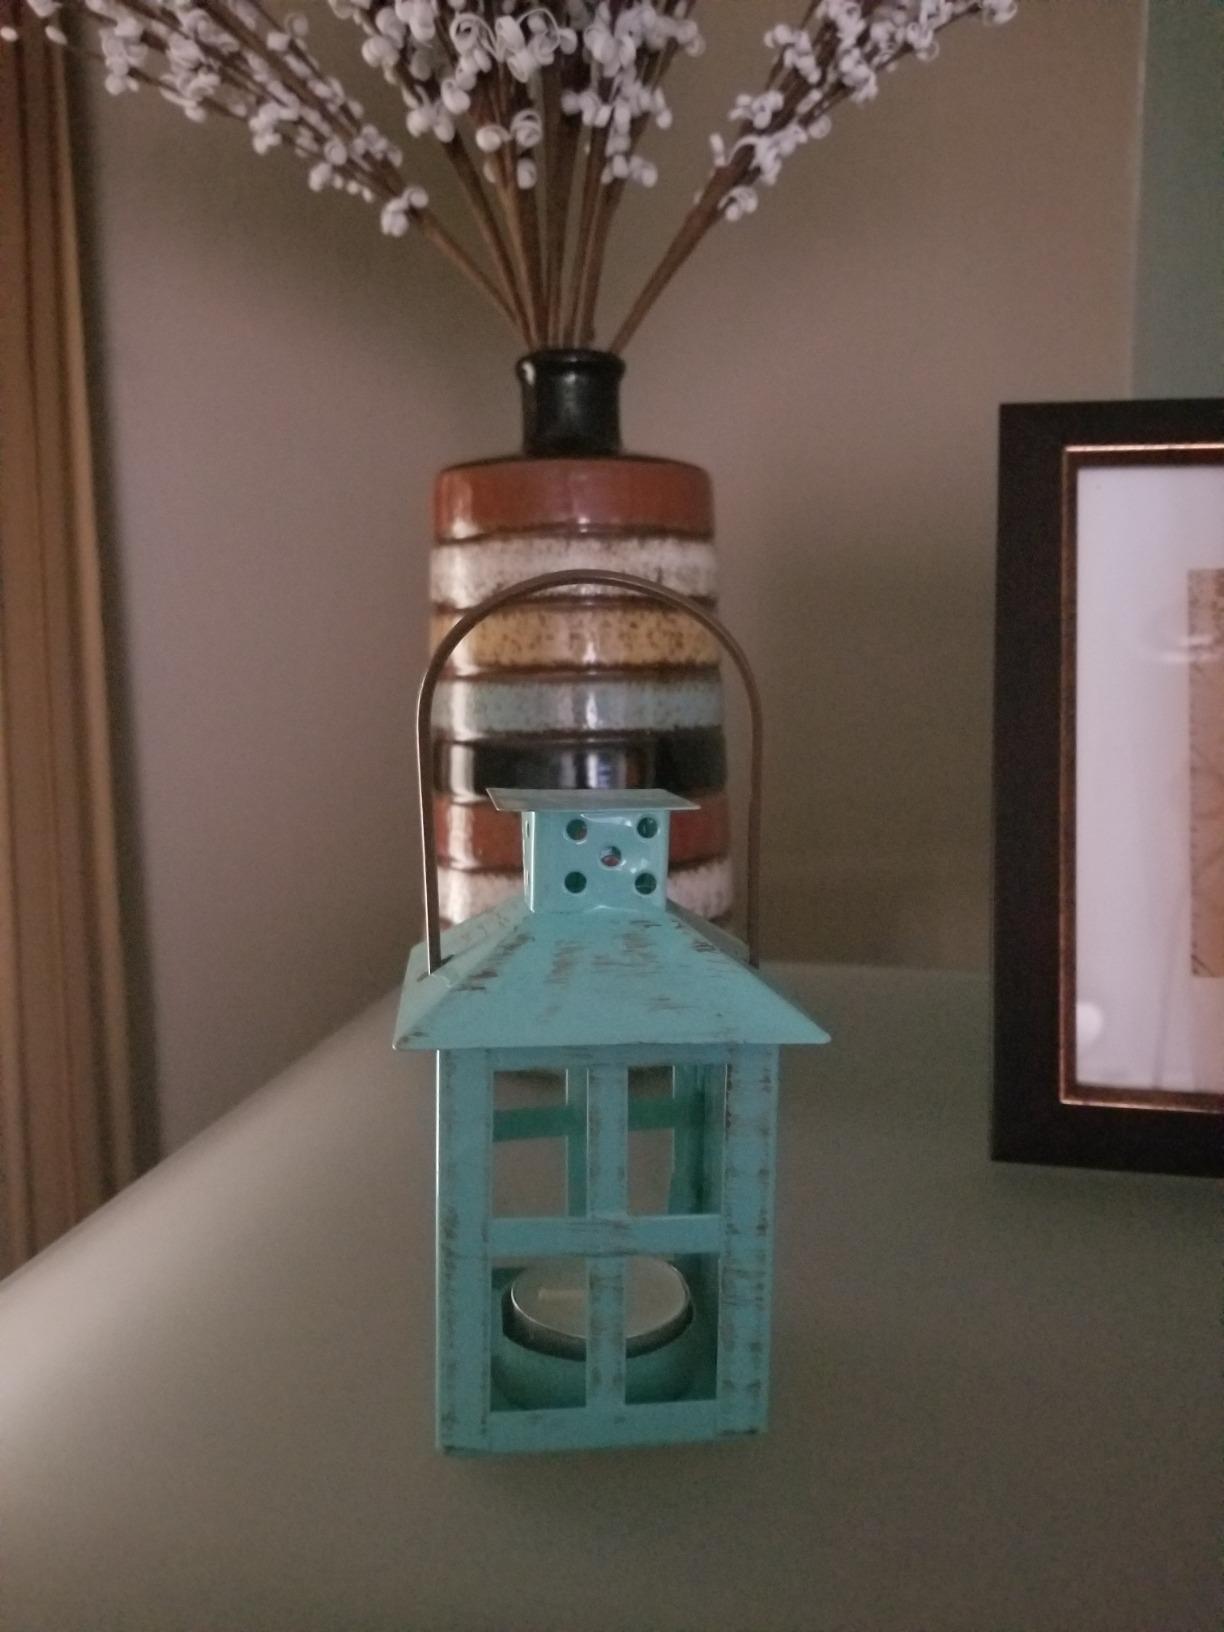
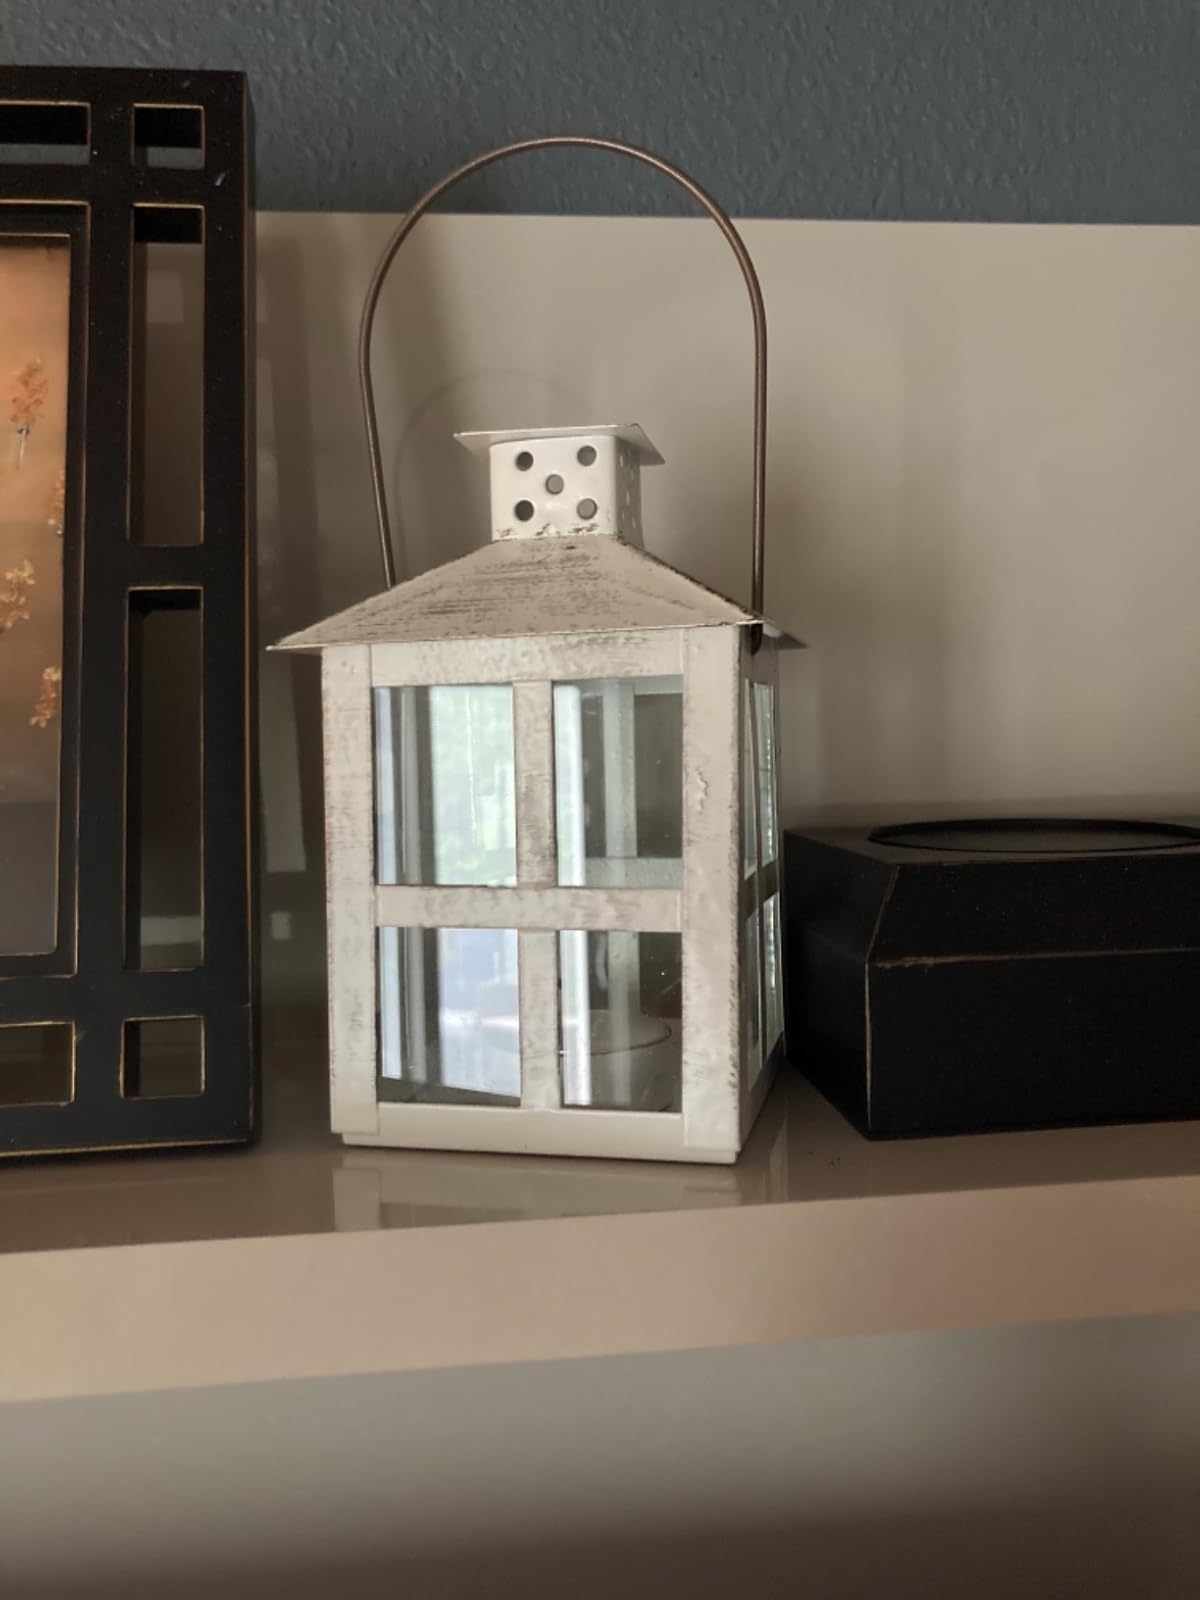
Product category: lantern
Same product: no